Welcome swallow

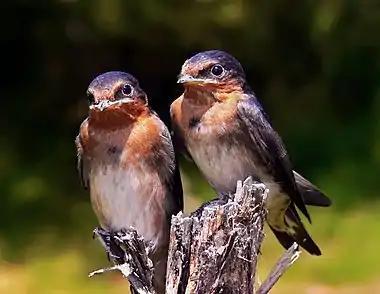
Chicks the day after fledging

The female alone incubates the eggs, which hatch after two to three weeks. The young are fed by both parents, and leave the nest after a further two to three weeks. Males have been known to remove fecal sacs after coaxing the cloaca of the young to dispose of them as well. The fledglings stay in the nest from 18 to 23 days and become completely independent around 35 days. However, they don't start breeding until 8 months to 14 months of age. Although welcome swallows are monogamous, more than just the breeding pair may take care of the young. Also, many swallows may live within the nest like during non-breeding periods where colonies will roost together in large numbers. Welcome swallows are good indicators of temperature, as the temperature drops lower, the less likely a swallow will be observed in the South. When swallows are around, the temperature usually does not drop below -2/-3 degree Celsius. Migration may occur during non-breeding seasons for larger more reliable food sources. These distances may be quite large as well during winter when food is not readily available. Individuals in this species have been known to live up to 6 years creating up to three broods a year during the breeding season.